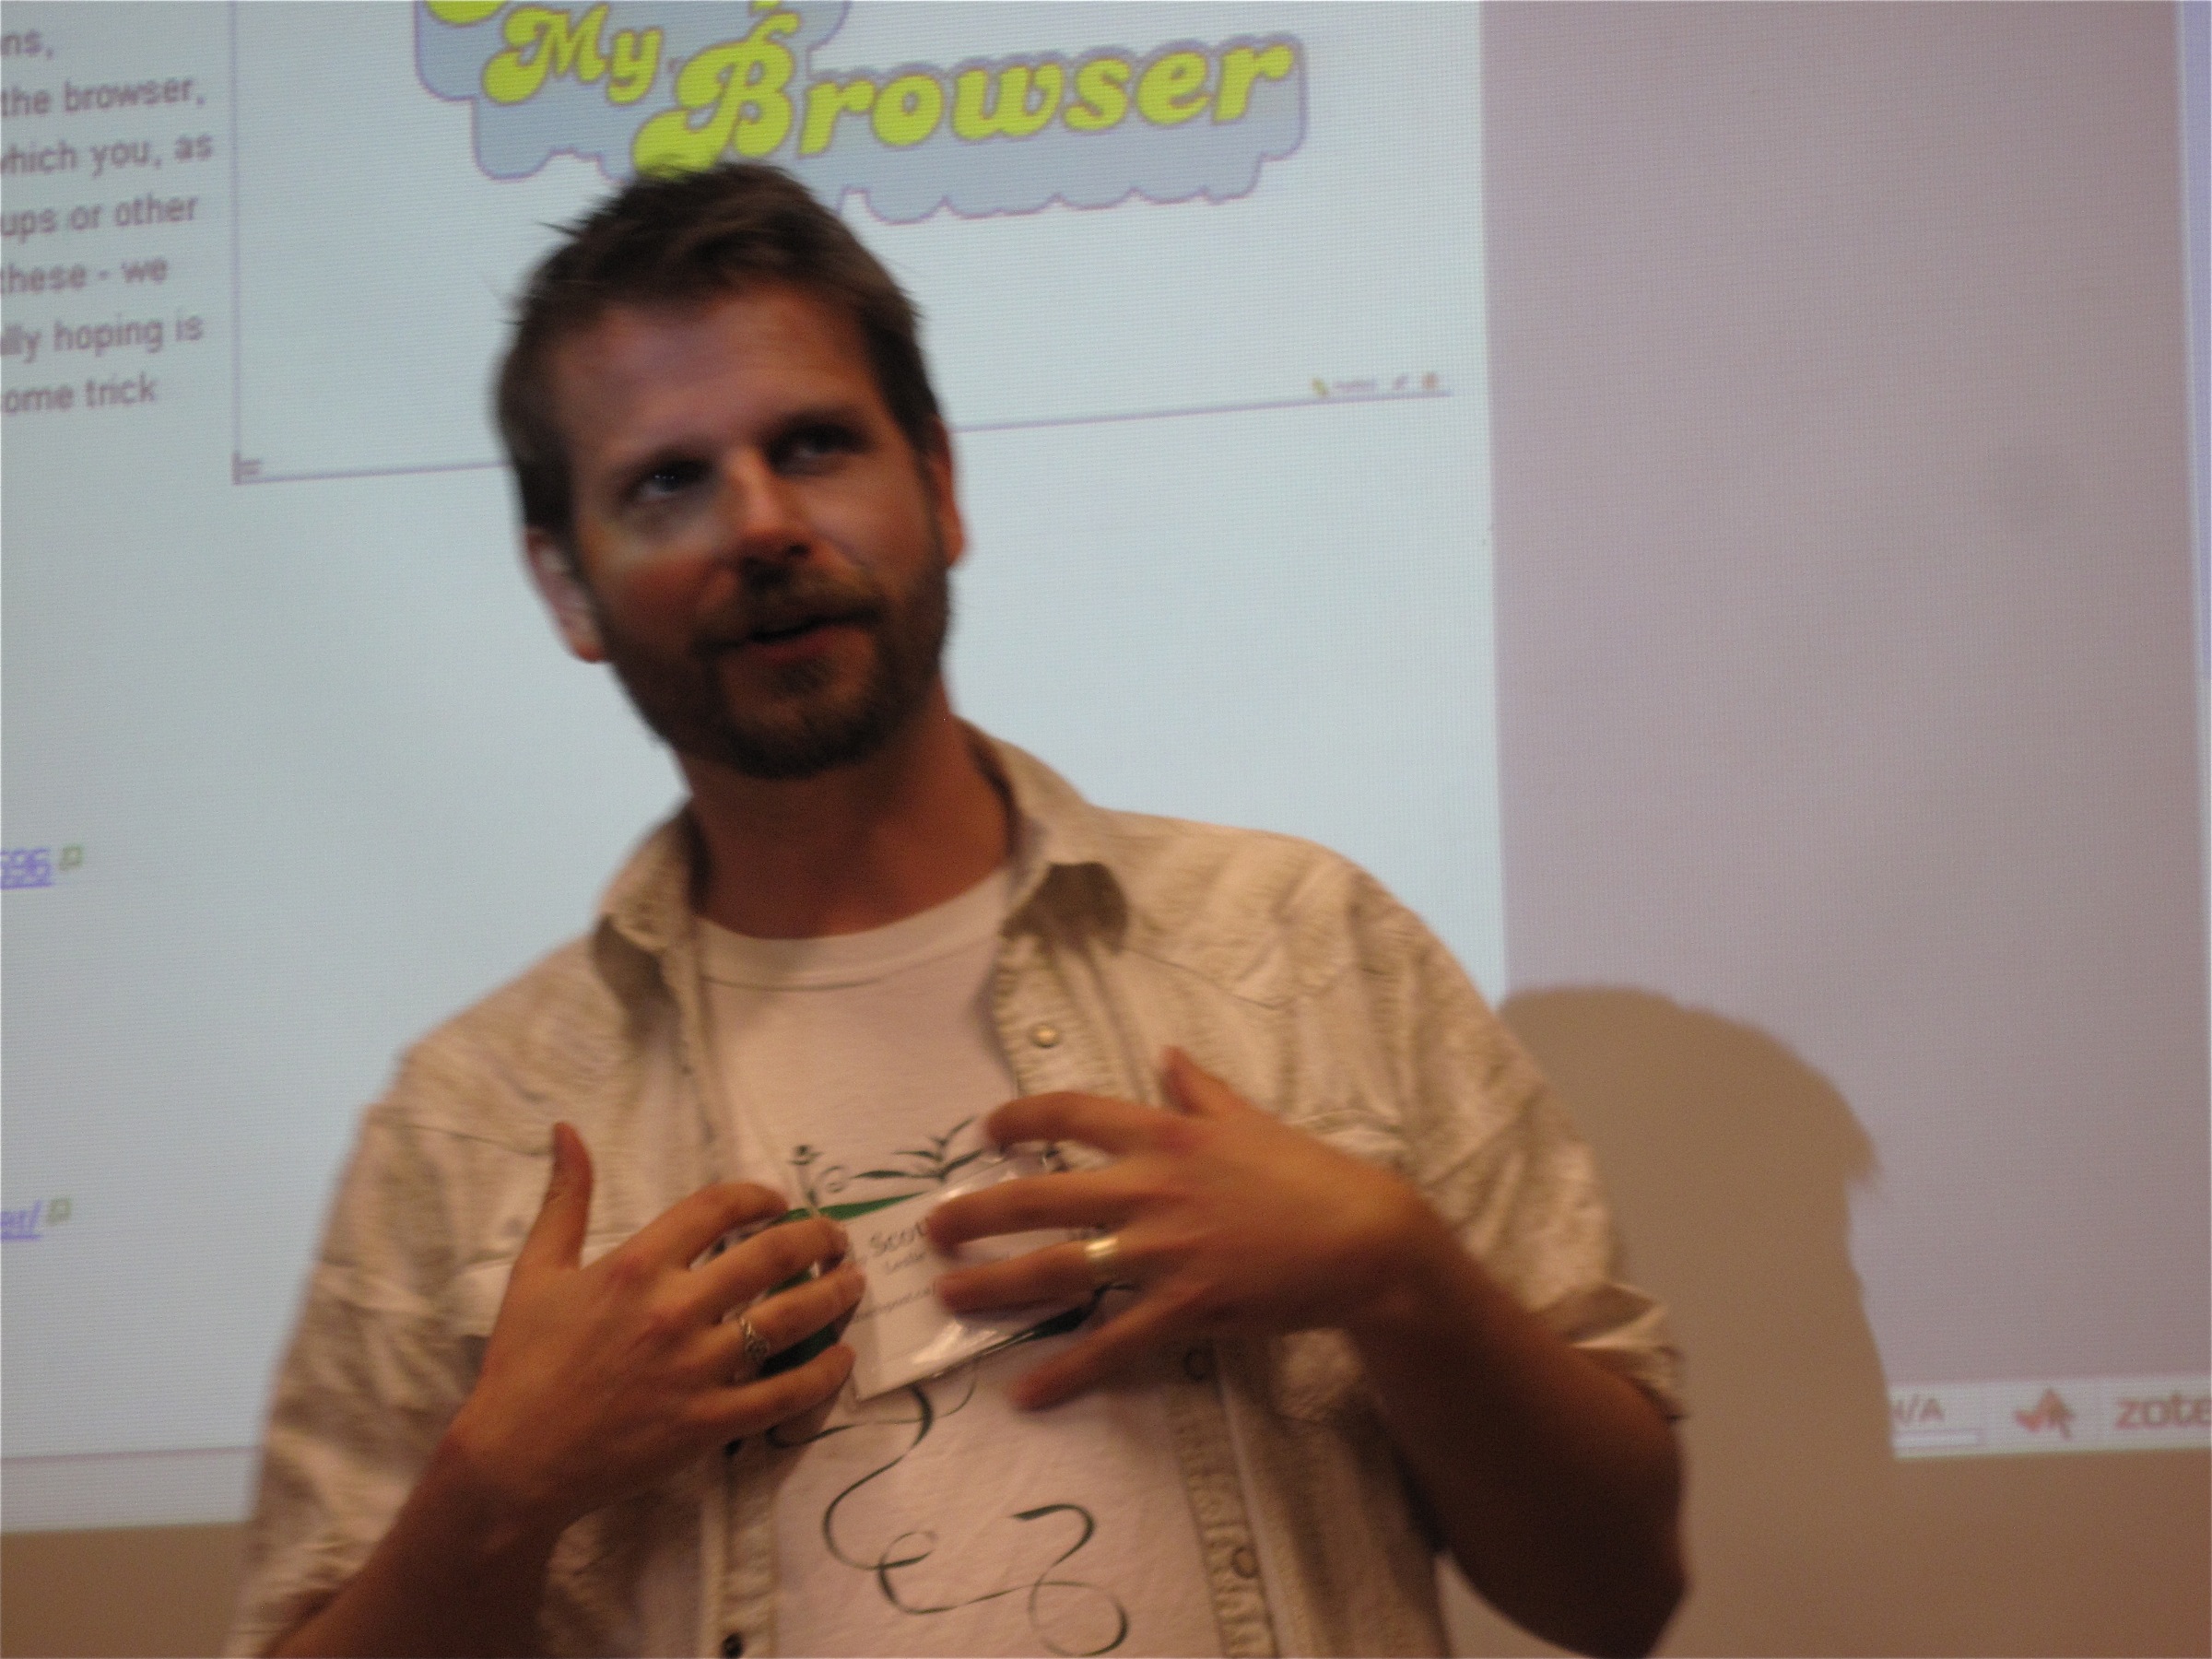
person, vancouver, nv09, northernvoice09, sense